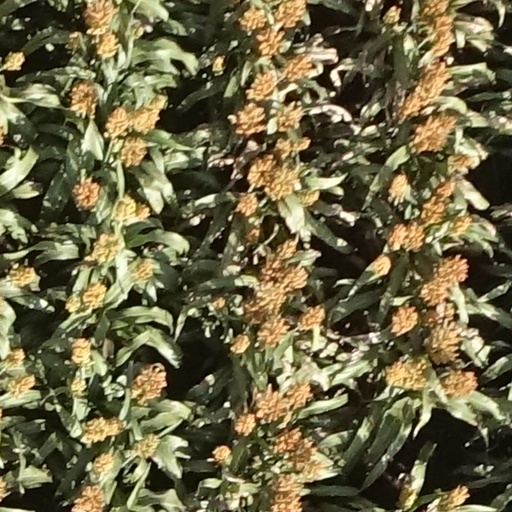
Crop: sorghum